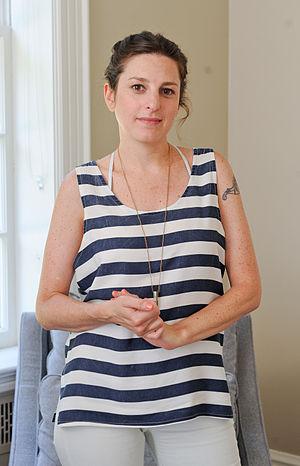
Gillian Robespierre, née le 29 juin 1978 à Brooklyn, est une réalisatrice et scénariste américaine.